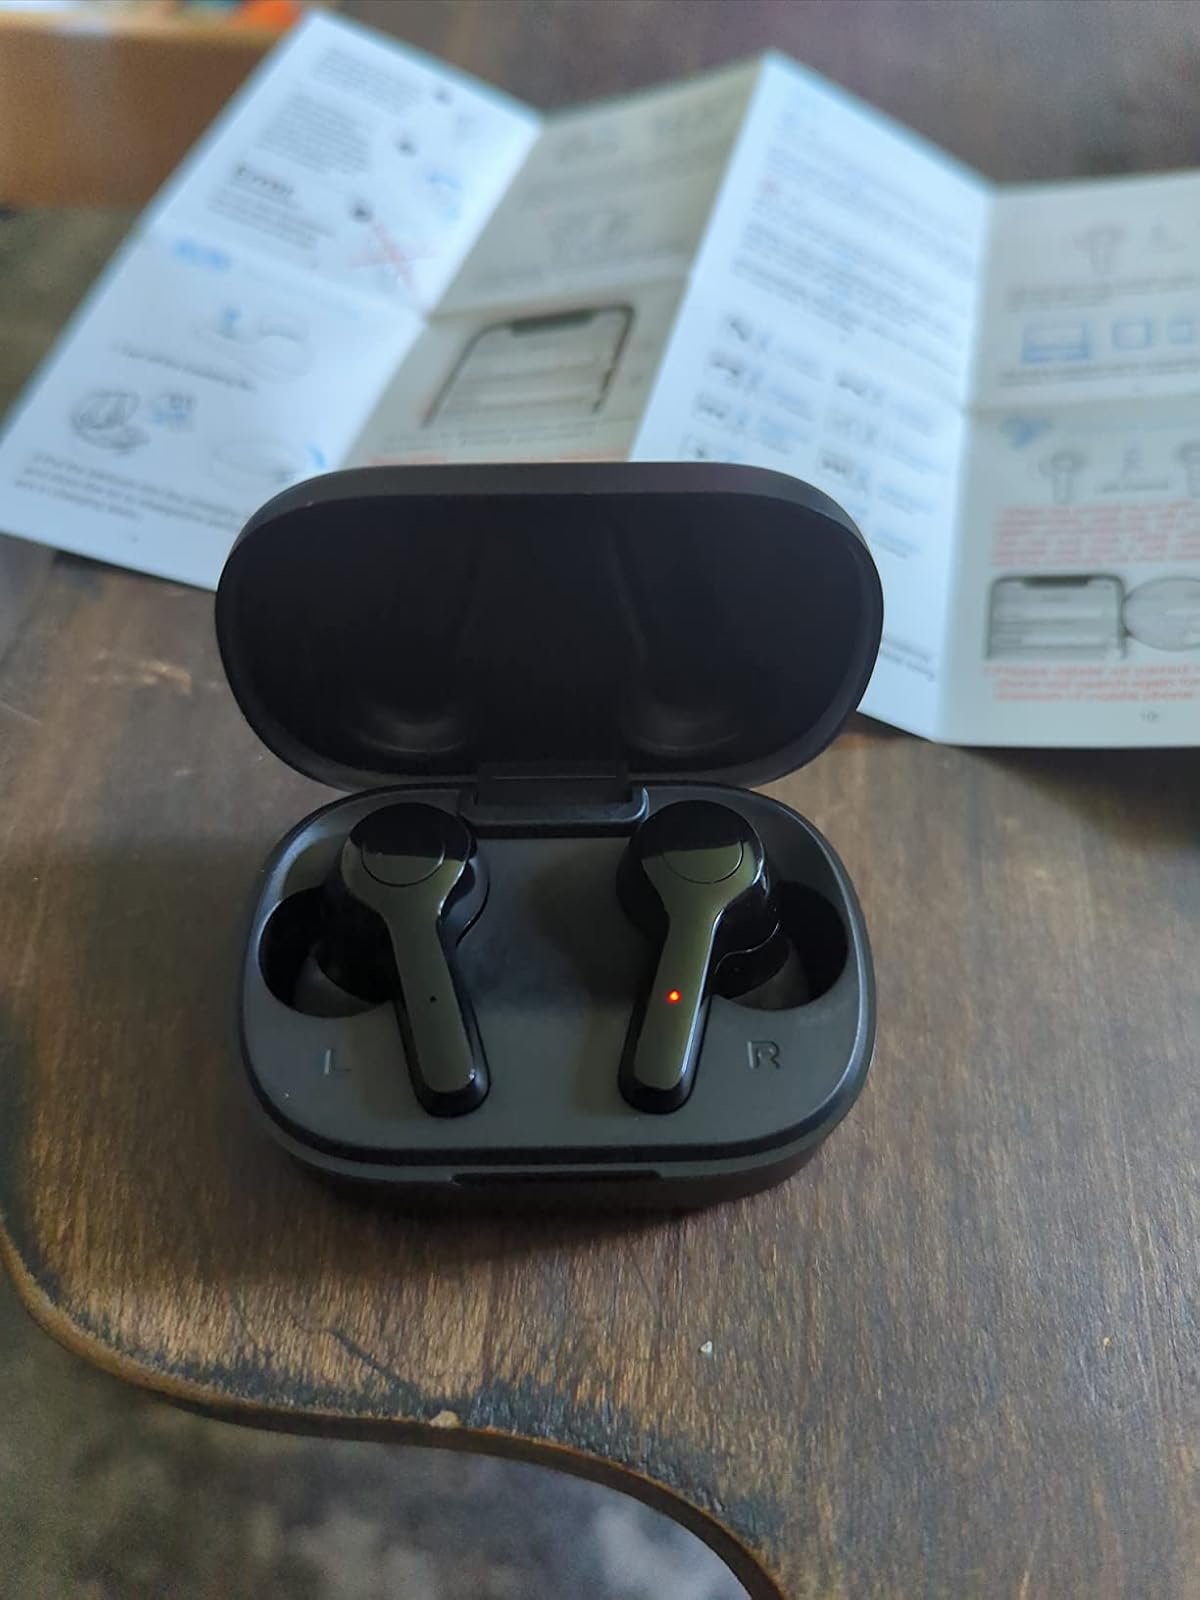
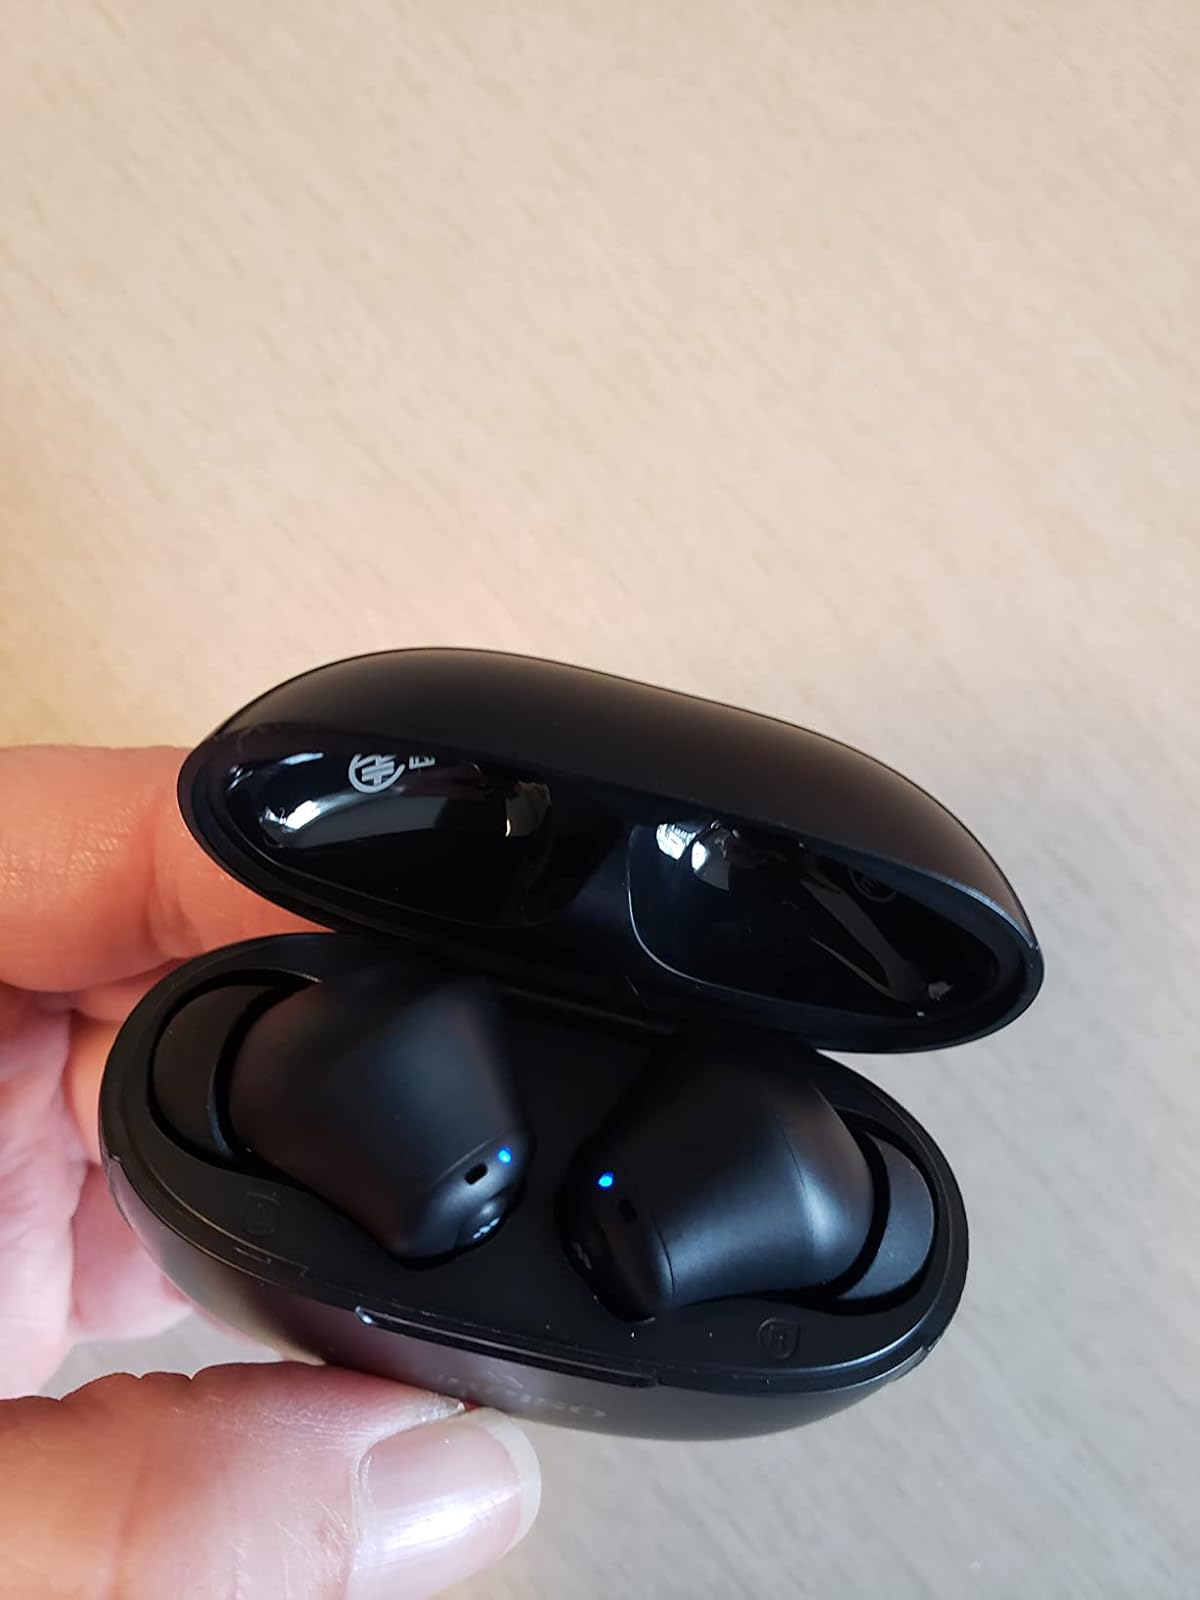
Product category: earbuds
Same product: no